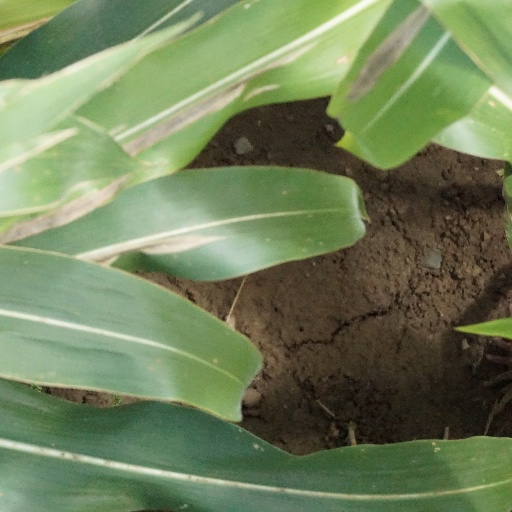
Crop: maize; corn